Ashur (god)

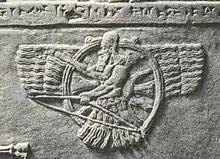
The Assyrian sun disk, commonly depicted in Neo-Assyrian royal reliefs, is frequently argued to represent Assur, but there are scholars who disagree with this identification

A relief found in a well in the inner courtyard of the temple of Ashur in the city of Assur portrays a mountain god flanked by two water-goddesses. Cones growing from the side of the figure, which were being nibbled by two goats. The figure's nose and mouth were badly damaged, suggesting that it was deliberately vandalised and thrown into the well along with other debris following the conquest of the city of Assur in 614 BCE. There is good evidence to suggest that the figure in question is the god Ashur, especially once you consider that the image was specifically mutilated and thrown down a well. The relief had been argued to date to the middle of the 2nd millenium BC judging from the techniques used, although another stylistic match comes from the Isin-Larsa period.